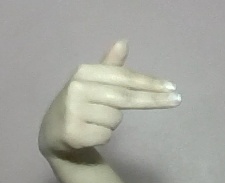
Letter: ghain